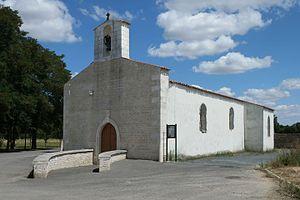
Église Sainte-Marie-Madeleine Ferrières Charente-Maritime France
Les églises de la Charente-Maritime présentent une grande diversité, d'une commune à une autre, et se distinguent par des styles et des périodes de construction différentes. De nombreux édifices témoignent cependant de l'épanouissement, aux XIᵉ et XIIᵉ siècles d'une forme d'art roman spécifique, appelée art roman saintongeais, caractérisée par une simplicité des formes et un décor sculpté, souvent très riche.
Ferrières est une commune du Sud-Ouest de la France située dans le département de la Charente-Maritime.